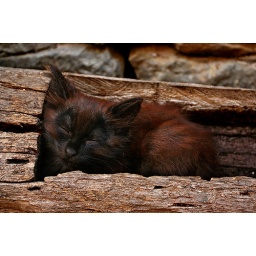
Sleeping in a flower pot